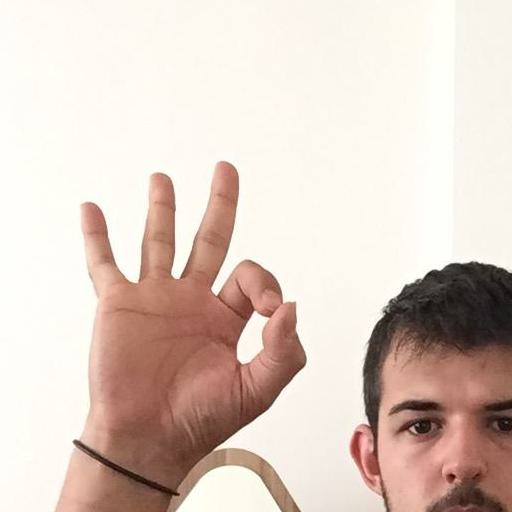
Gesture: ok